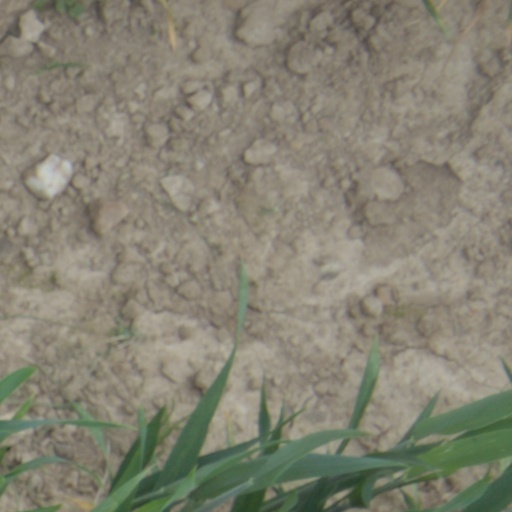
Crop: wheat